Tasek Gelugor railway station

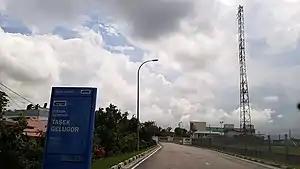

The Tasek Gelugor railway station is a Malaysian train station located at and named after the town of Tasek Gelugor, Penang.